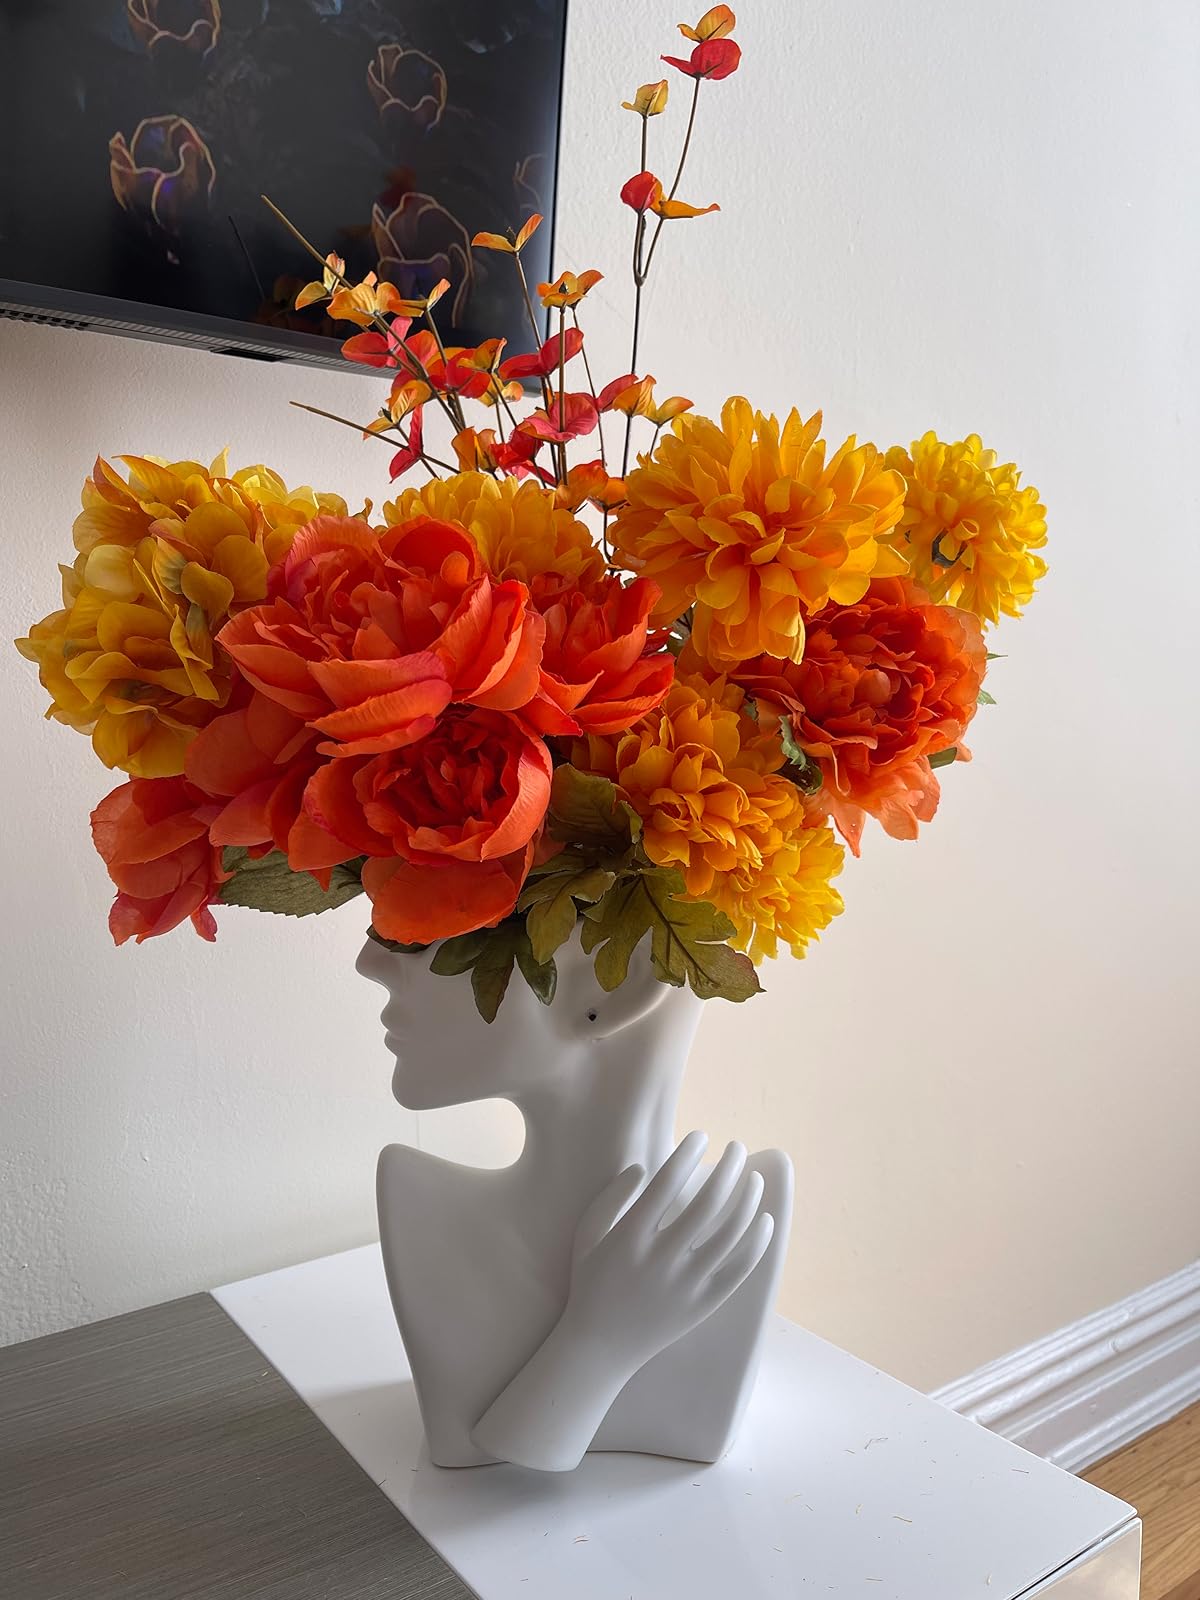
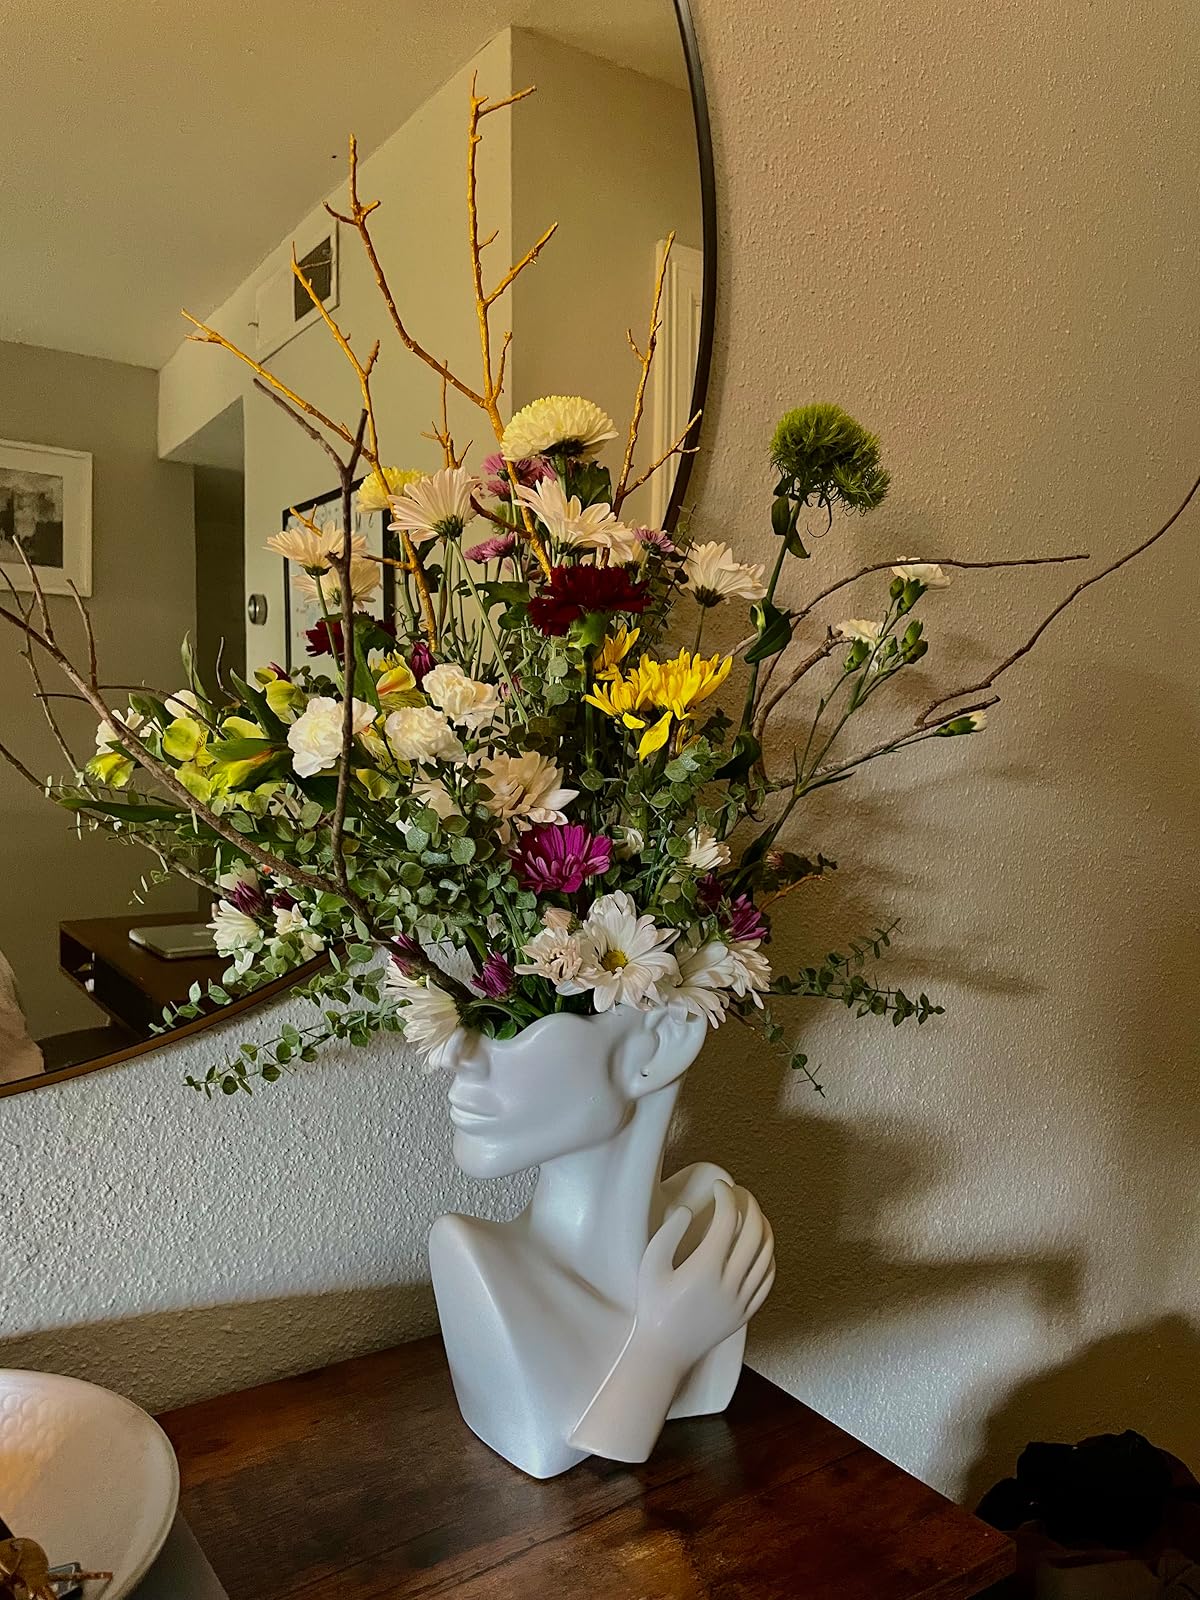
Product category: vase
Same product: yes